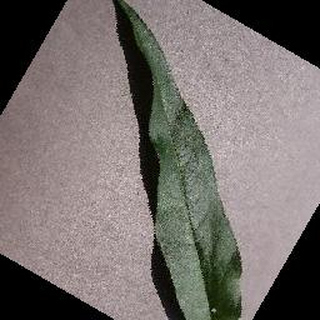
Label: healthy_peach